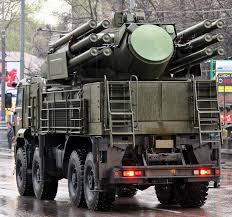
Label: Air Defense